My New Sassy Girl

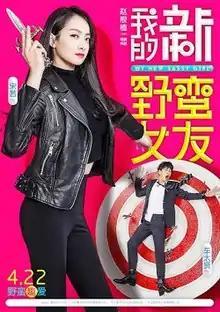
Chinese poster

My New Sassy Girl is a 2016 South Korean-Chinese romantic comedy film directed by Joh Keun-shik, and starring Cha Tae-hyun and Victoria Song. This film, a sequel to "My Sassy Girl" (2001), was released in China on April 22, 2016 and released in South Korea on May 12, 2016.